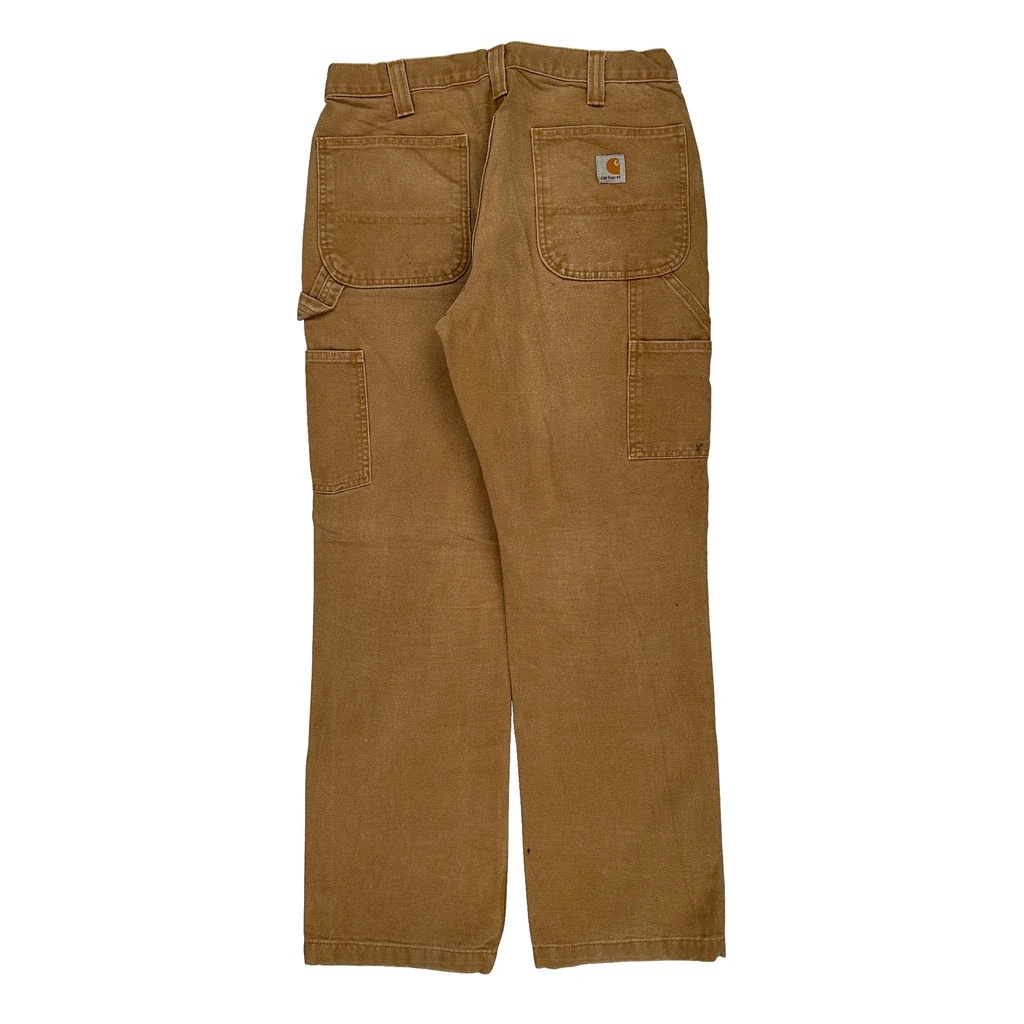
Carhartt Double Knee Carpenter Trousers - 32W 31L Brown Cotton
Description: Carhartt Carpenter Trousers, fit a 32″ Waist and 31″ inseam. Visible Marks And Stains On The Front Gender: Mens Condition: Good Brand: Carhartt Product Type: Carpenter Trousers Era: 2000S Colour: Brown Fabric: Cotton Measurements: Waist: 32 inches / 81cms Inseam: 31 inches / 79cms Rise: 11 inches / 28cms Fit & Length: Length: Full Length Waist Type: Mid Waist Extra Attributes: Pattern: Plain Style: Casual Occasion: Casual
Brand: THRIFTED
Category: Apparel & Accessories > Clothing > Pants > Cargo Pants